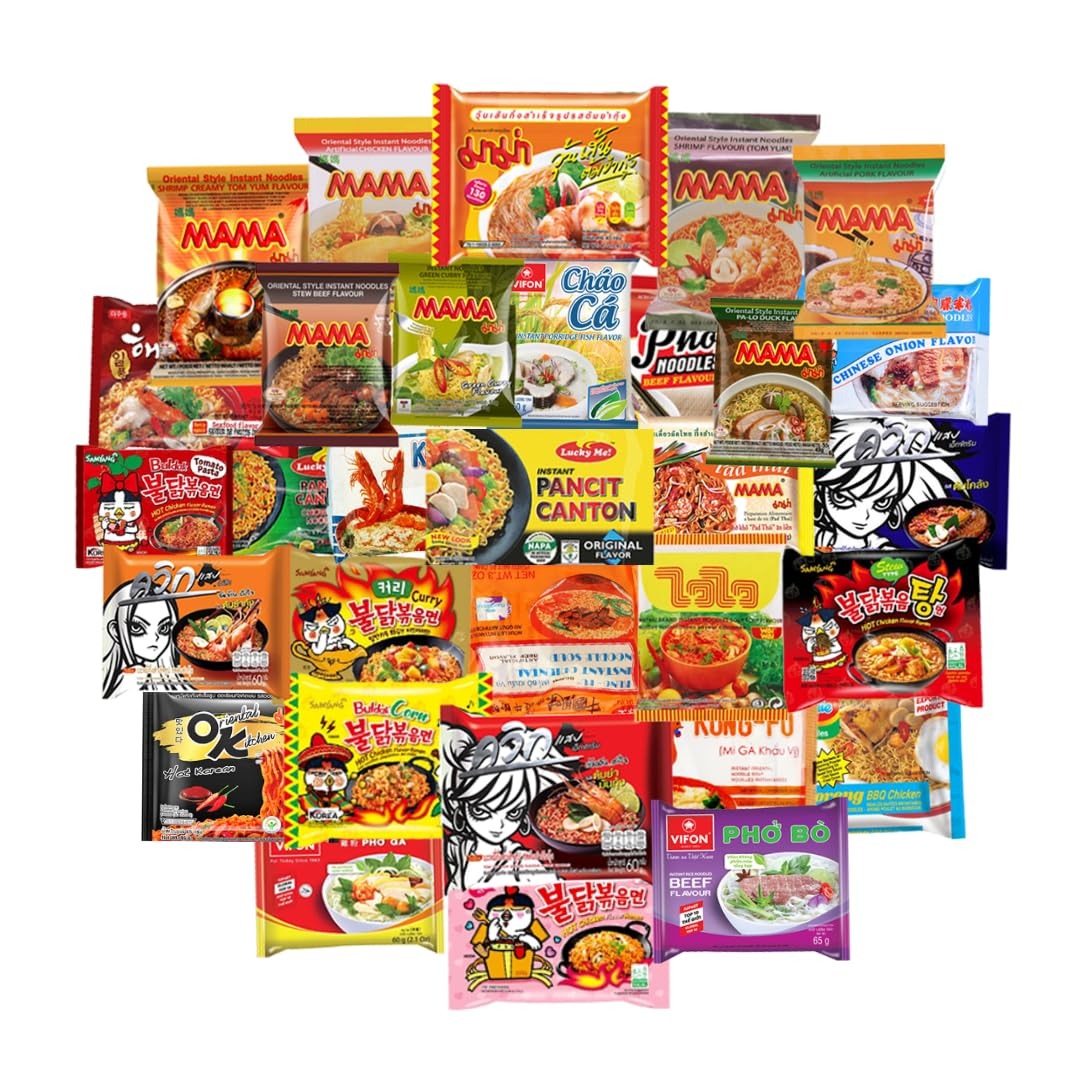
Item Name: Mystery Asian Ramen Noodles Variety Pack of 12 Instant Noodle with Chopsticks
Bullet Point 1: Asian instant noodles box of 12 individually wrapped instant ramen noodles with seasoning packets
Bullet Point 2: Our ramen noodles variety pack includes some of the top ramen noodles from different countries Asian countries around the world
Bullet Point 3: This international snack box of instant noodles helps you to try new flavors of oriental ramen noodles from around the world; you may receive Japanese, Filipino, Taiwanese or Thai noodles
Bullet Point 4: This Asian instant ramen noodles variety pack includes noodles that are delicious on their own, but can be made even better by adding your favorite ramen toppings; such as green onions, cilantro, sprouts, chili crisp, fried garlic and more
Bullet Point 5: Our Asian noodle assortment may contain noodles from brands such as: Mama, Vifon, Lucky Me and more
Product Description: 12 pack of mystery Asian instant noodles. Take the guess work out of meal time and let fate decide with this ramen sampler box! You never know what flavors you will receive! We hand select some of the top flavors from around Asia including Thailand, Malaysia, Taiwan, the Philippines and Japan. Each country has their own flavors and styles of noodles. Some examples are pho noodles soup from Thailand, udon noodles from Japan or Indomie goreng instant stir fry noodles from Indonesia and more. Some of the flavors that may be included in your sampler box are; kalamansi, chilimansi, chicken, hot and spicy, pork, tom yum pork, shrimp, creamy shrimp, too many to list. We include some spicy ramen and some not so spicy ramen for you to sample. Buy this ramen sampler box today and enjoy a cup or bowl of Asian instant noodles!
Value: 12.0
Unit: Count

Price: 32.24